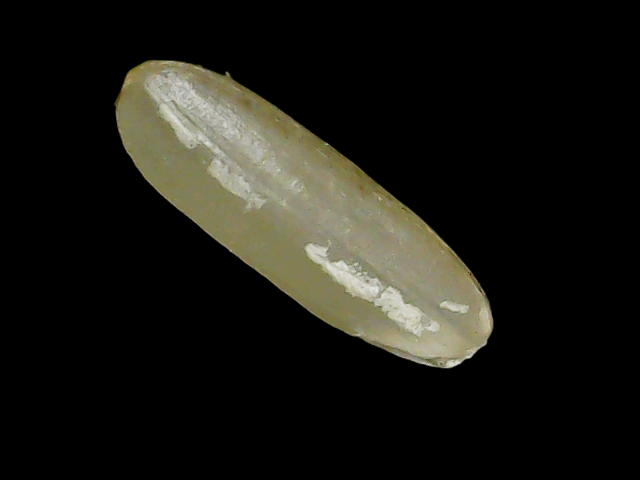
Rice variety: Binadhan11